Religion in Panama

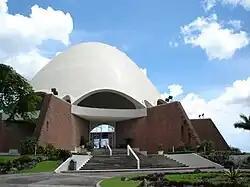
Baháʼí House of Worship, Panama City, Panama

The predominant religion in Panama is Christianity, with Catholic Church being its largest denomination. Before the arrival of Spanish missionaries, the various ethnic groups residing in the territory of modern-day Panama practiced a multitude of faiths.